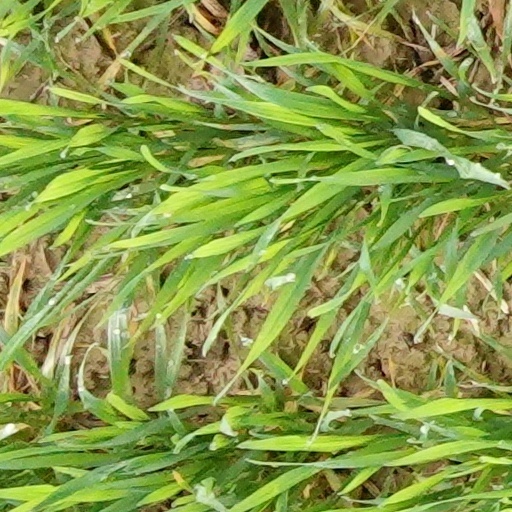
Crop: wheat